Central University (Colombia)

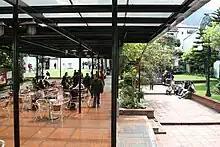
Malecon

In the vicinity of the venue, the university has rooms for students of Musical Studies to conduct their instrumental practices.